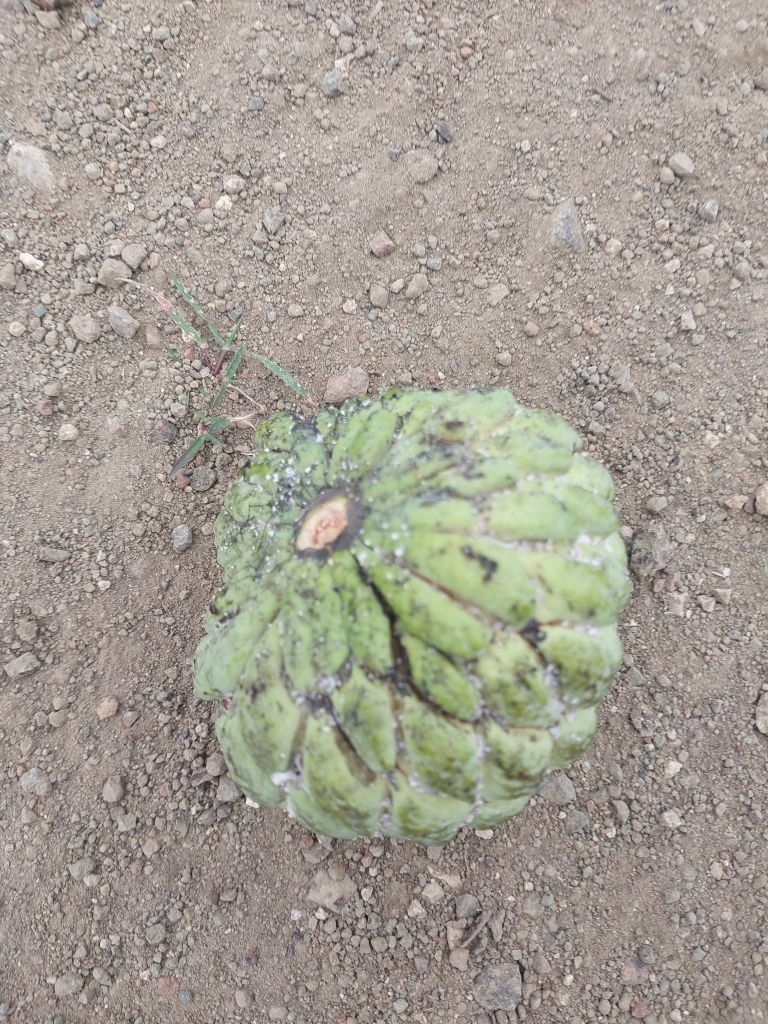
Disease label: Leaf spot on fruit